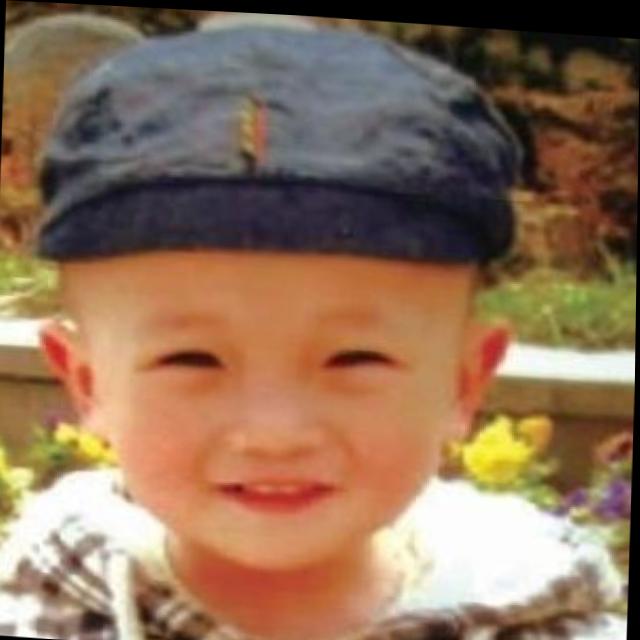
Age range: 0-12